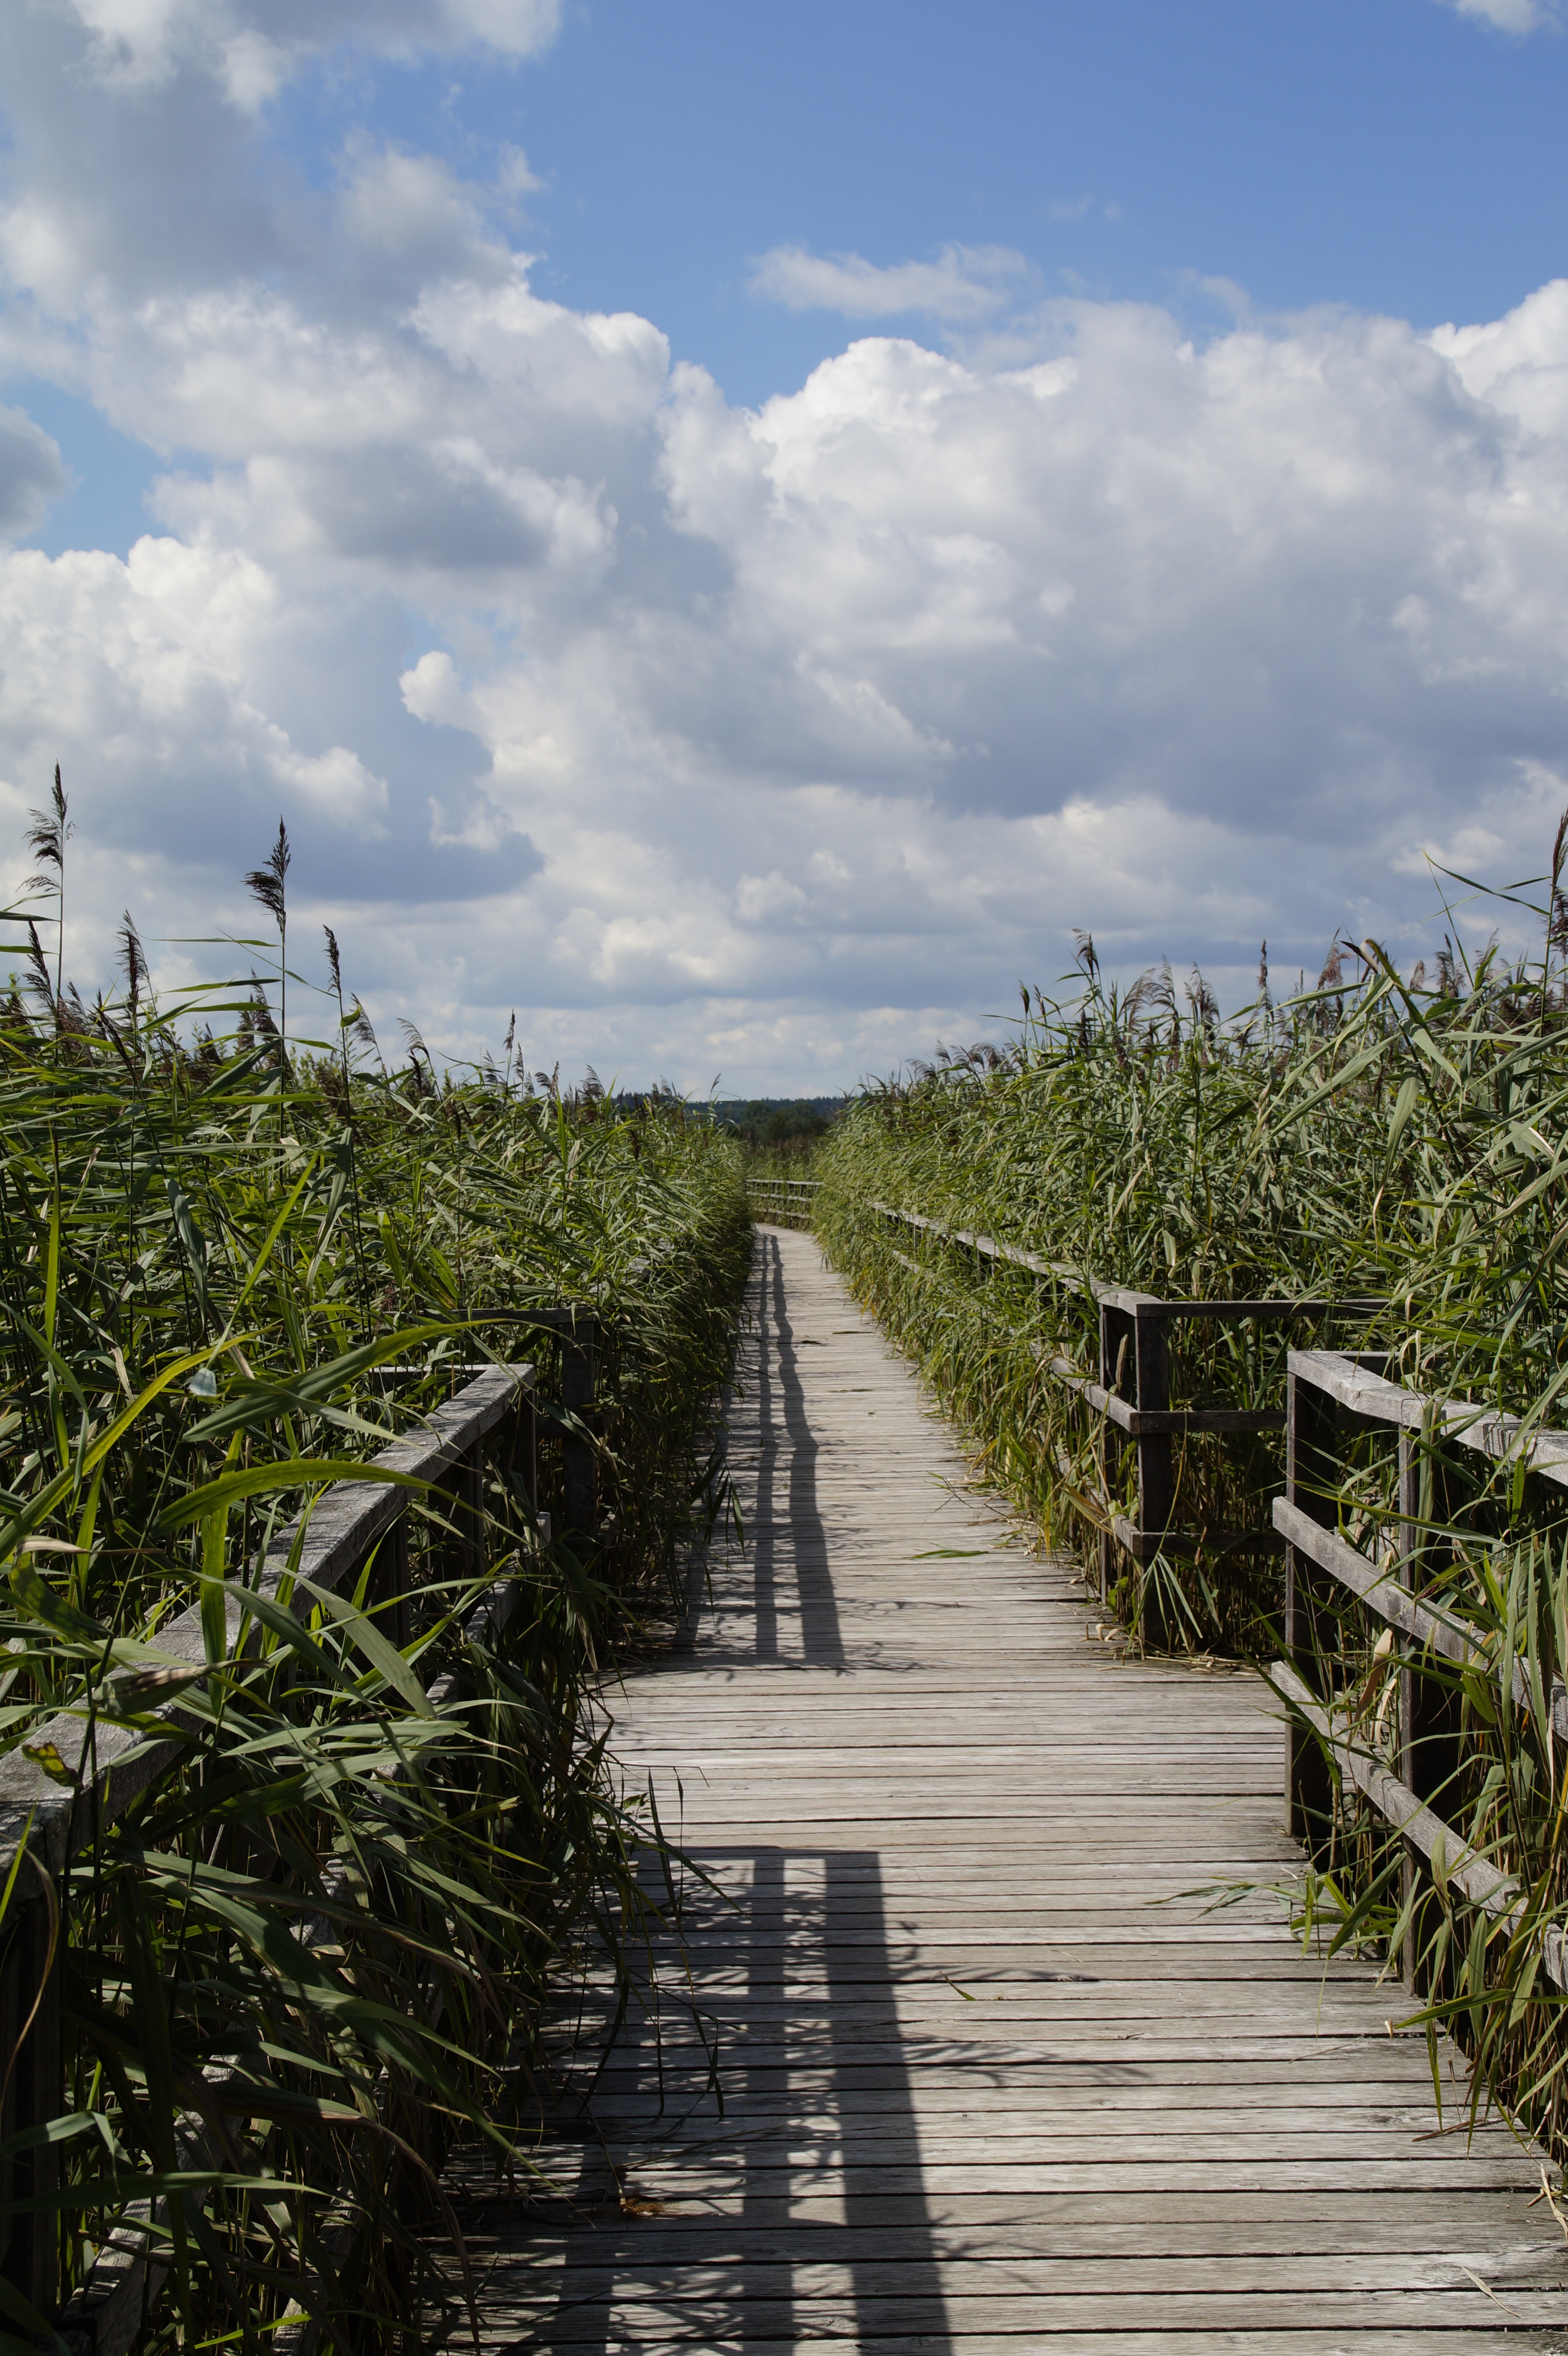
beach, landscape, sea, coast, tree, water, nature, grass, sky, boardwalk, bridge, river, walkway, summer, reed, web, agriculture, waterway, clouds, wetland, habitat, away, moorland, far, grasses, nature conservation, rural area, nature reserve, wooden boards, southern germany, spring lake, summer landscape, baden wurttemberg, wooden planks, silted